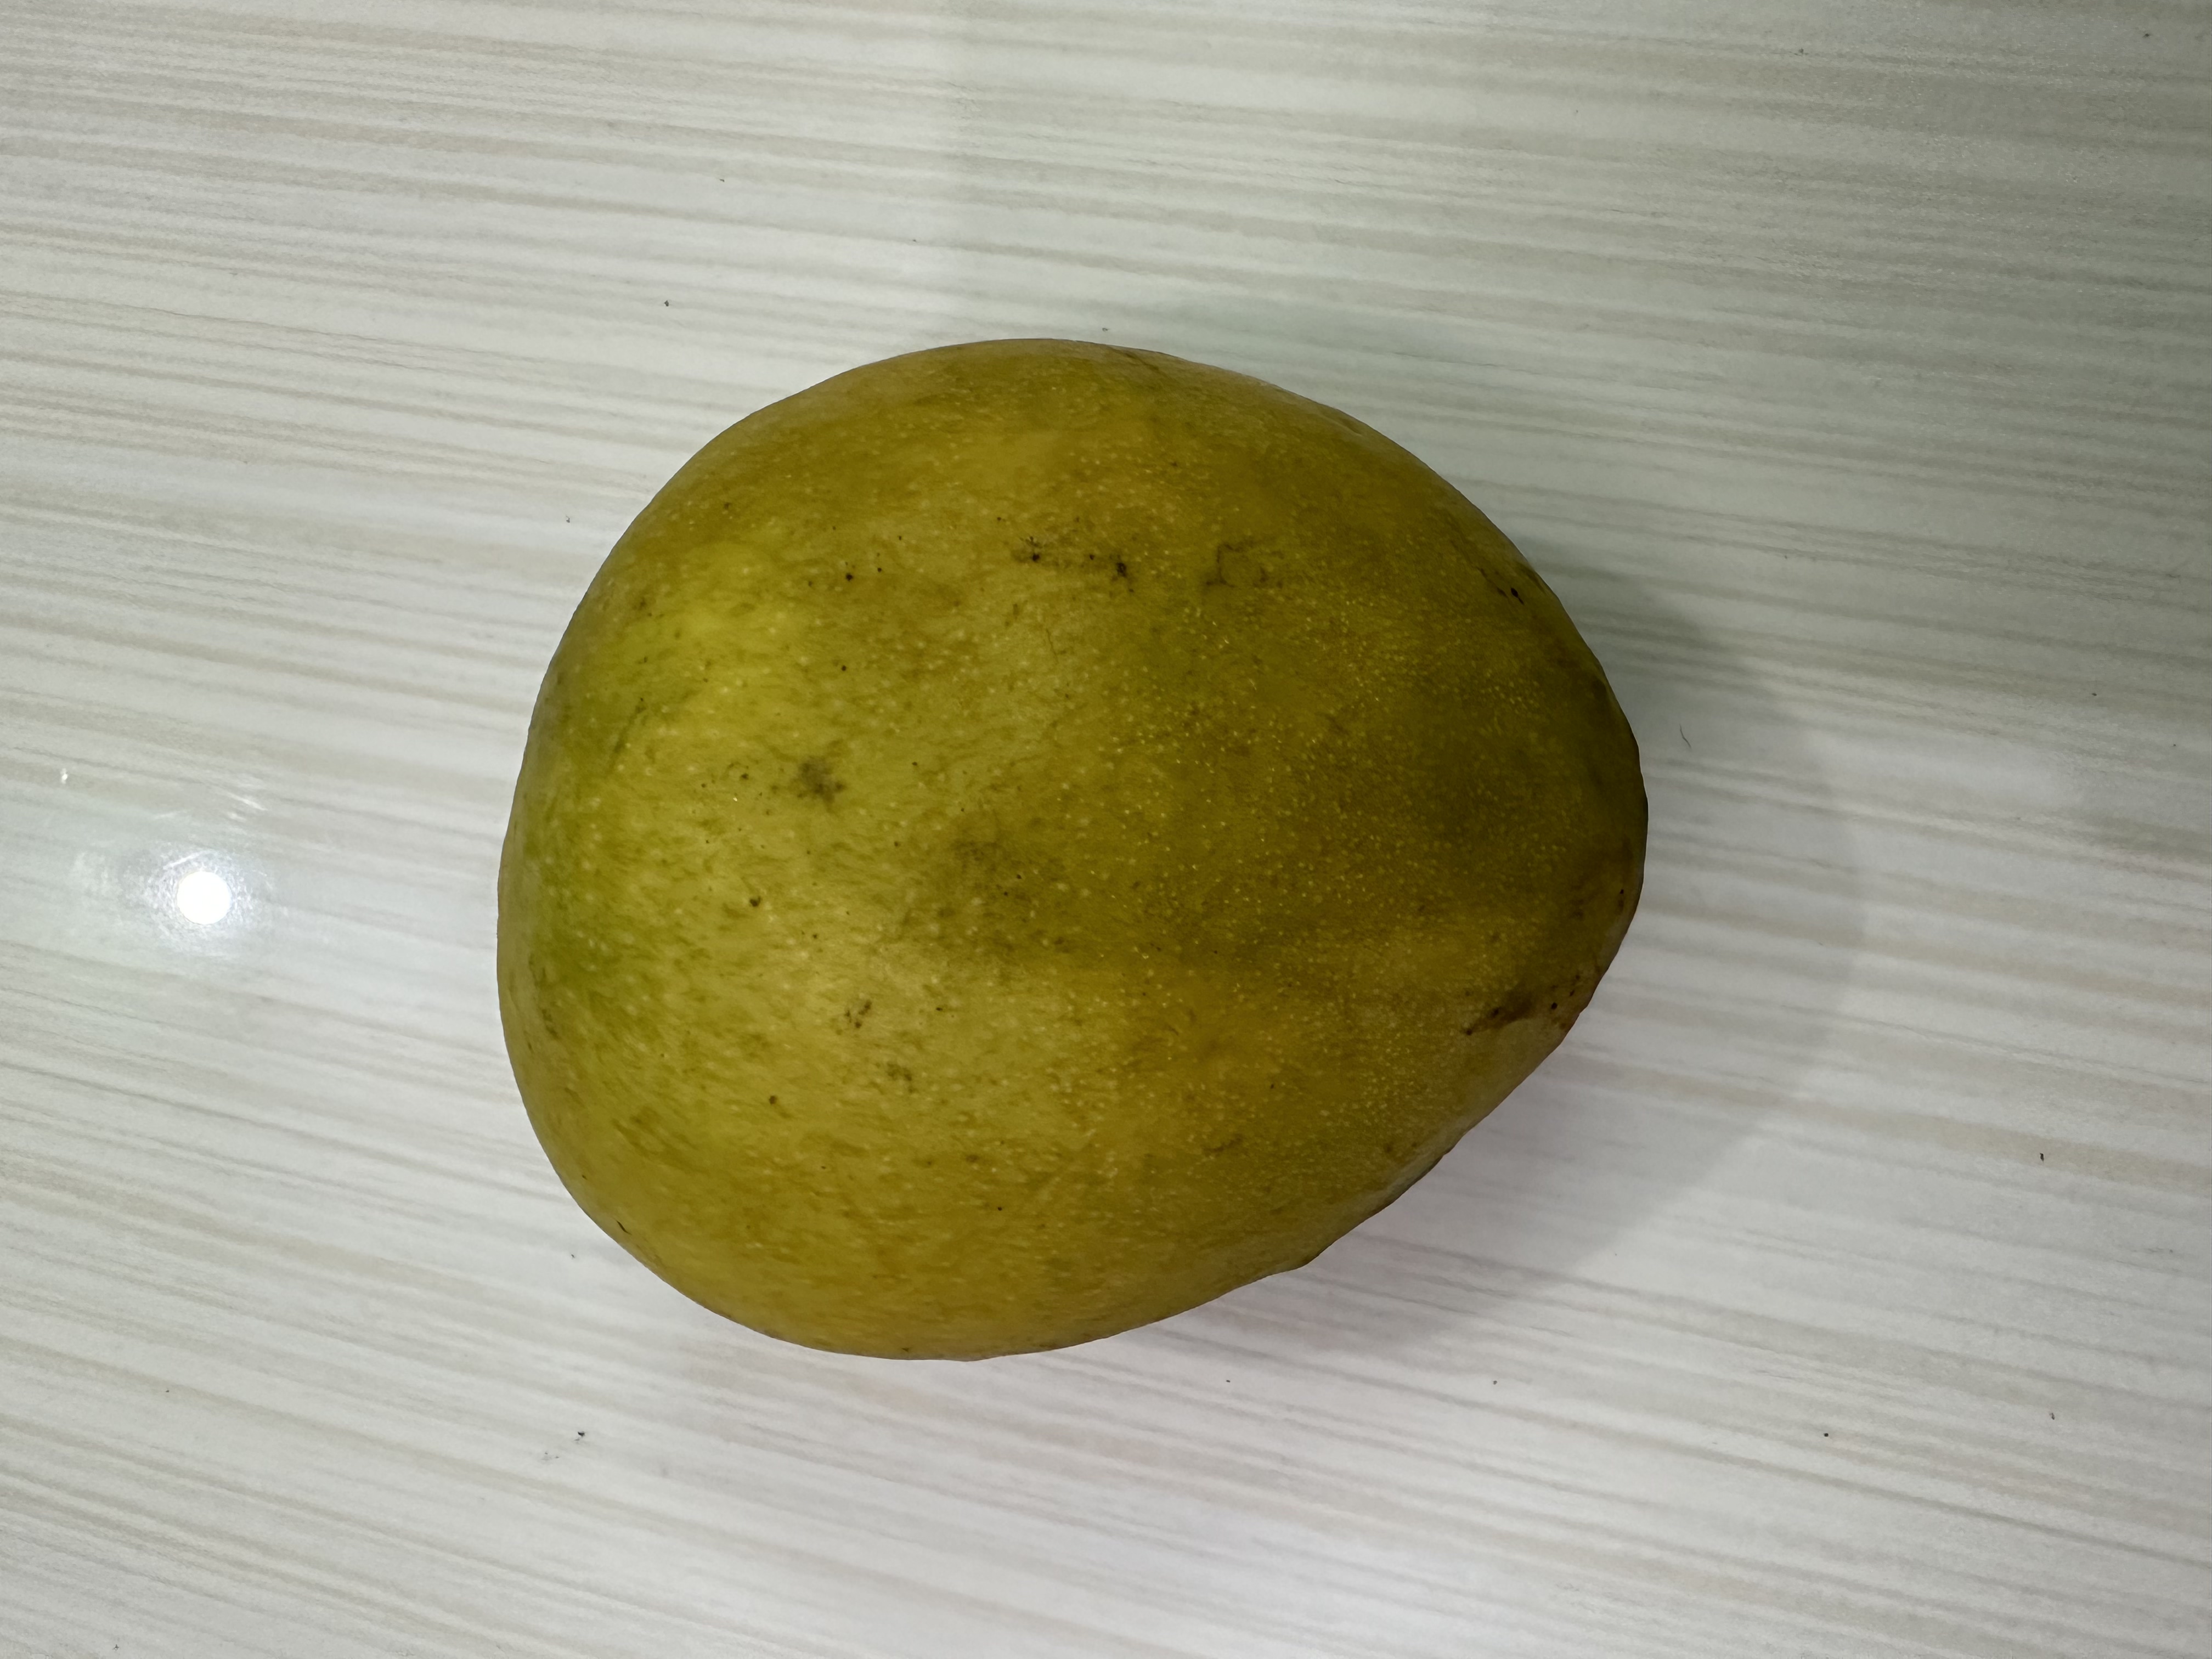
Mango variety: Bari-4